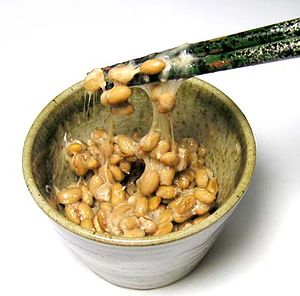
Spisepinde
De små runde ender kommer i kontakt med maden.
Spisepinde er et par små lige lange tilspidsede pinde med oprindelse i Kina. Det er det traditionelle bestik i Kina, Japan, Korea, Vietnam og Thailand.